East Franconian German

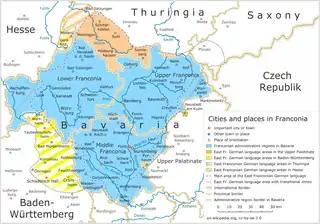
East Franconian German

In the transitional area between Rhine Franconian in the northwest and the Austro-Bavarian dialects in the southeast, East Franconian has elements of Central German and Upper German. The same goes only for South Franconian German in adjacent Baden-Württemberg. East Franconian is one of the German dialects with the highest number of speakers.